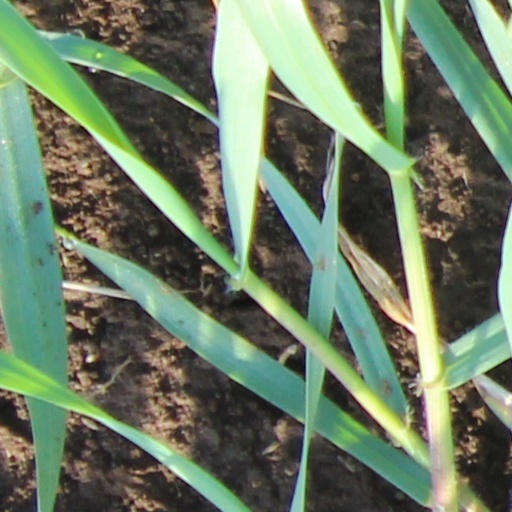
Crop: wheat